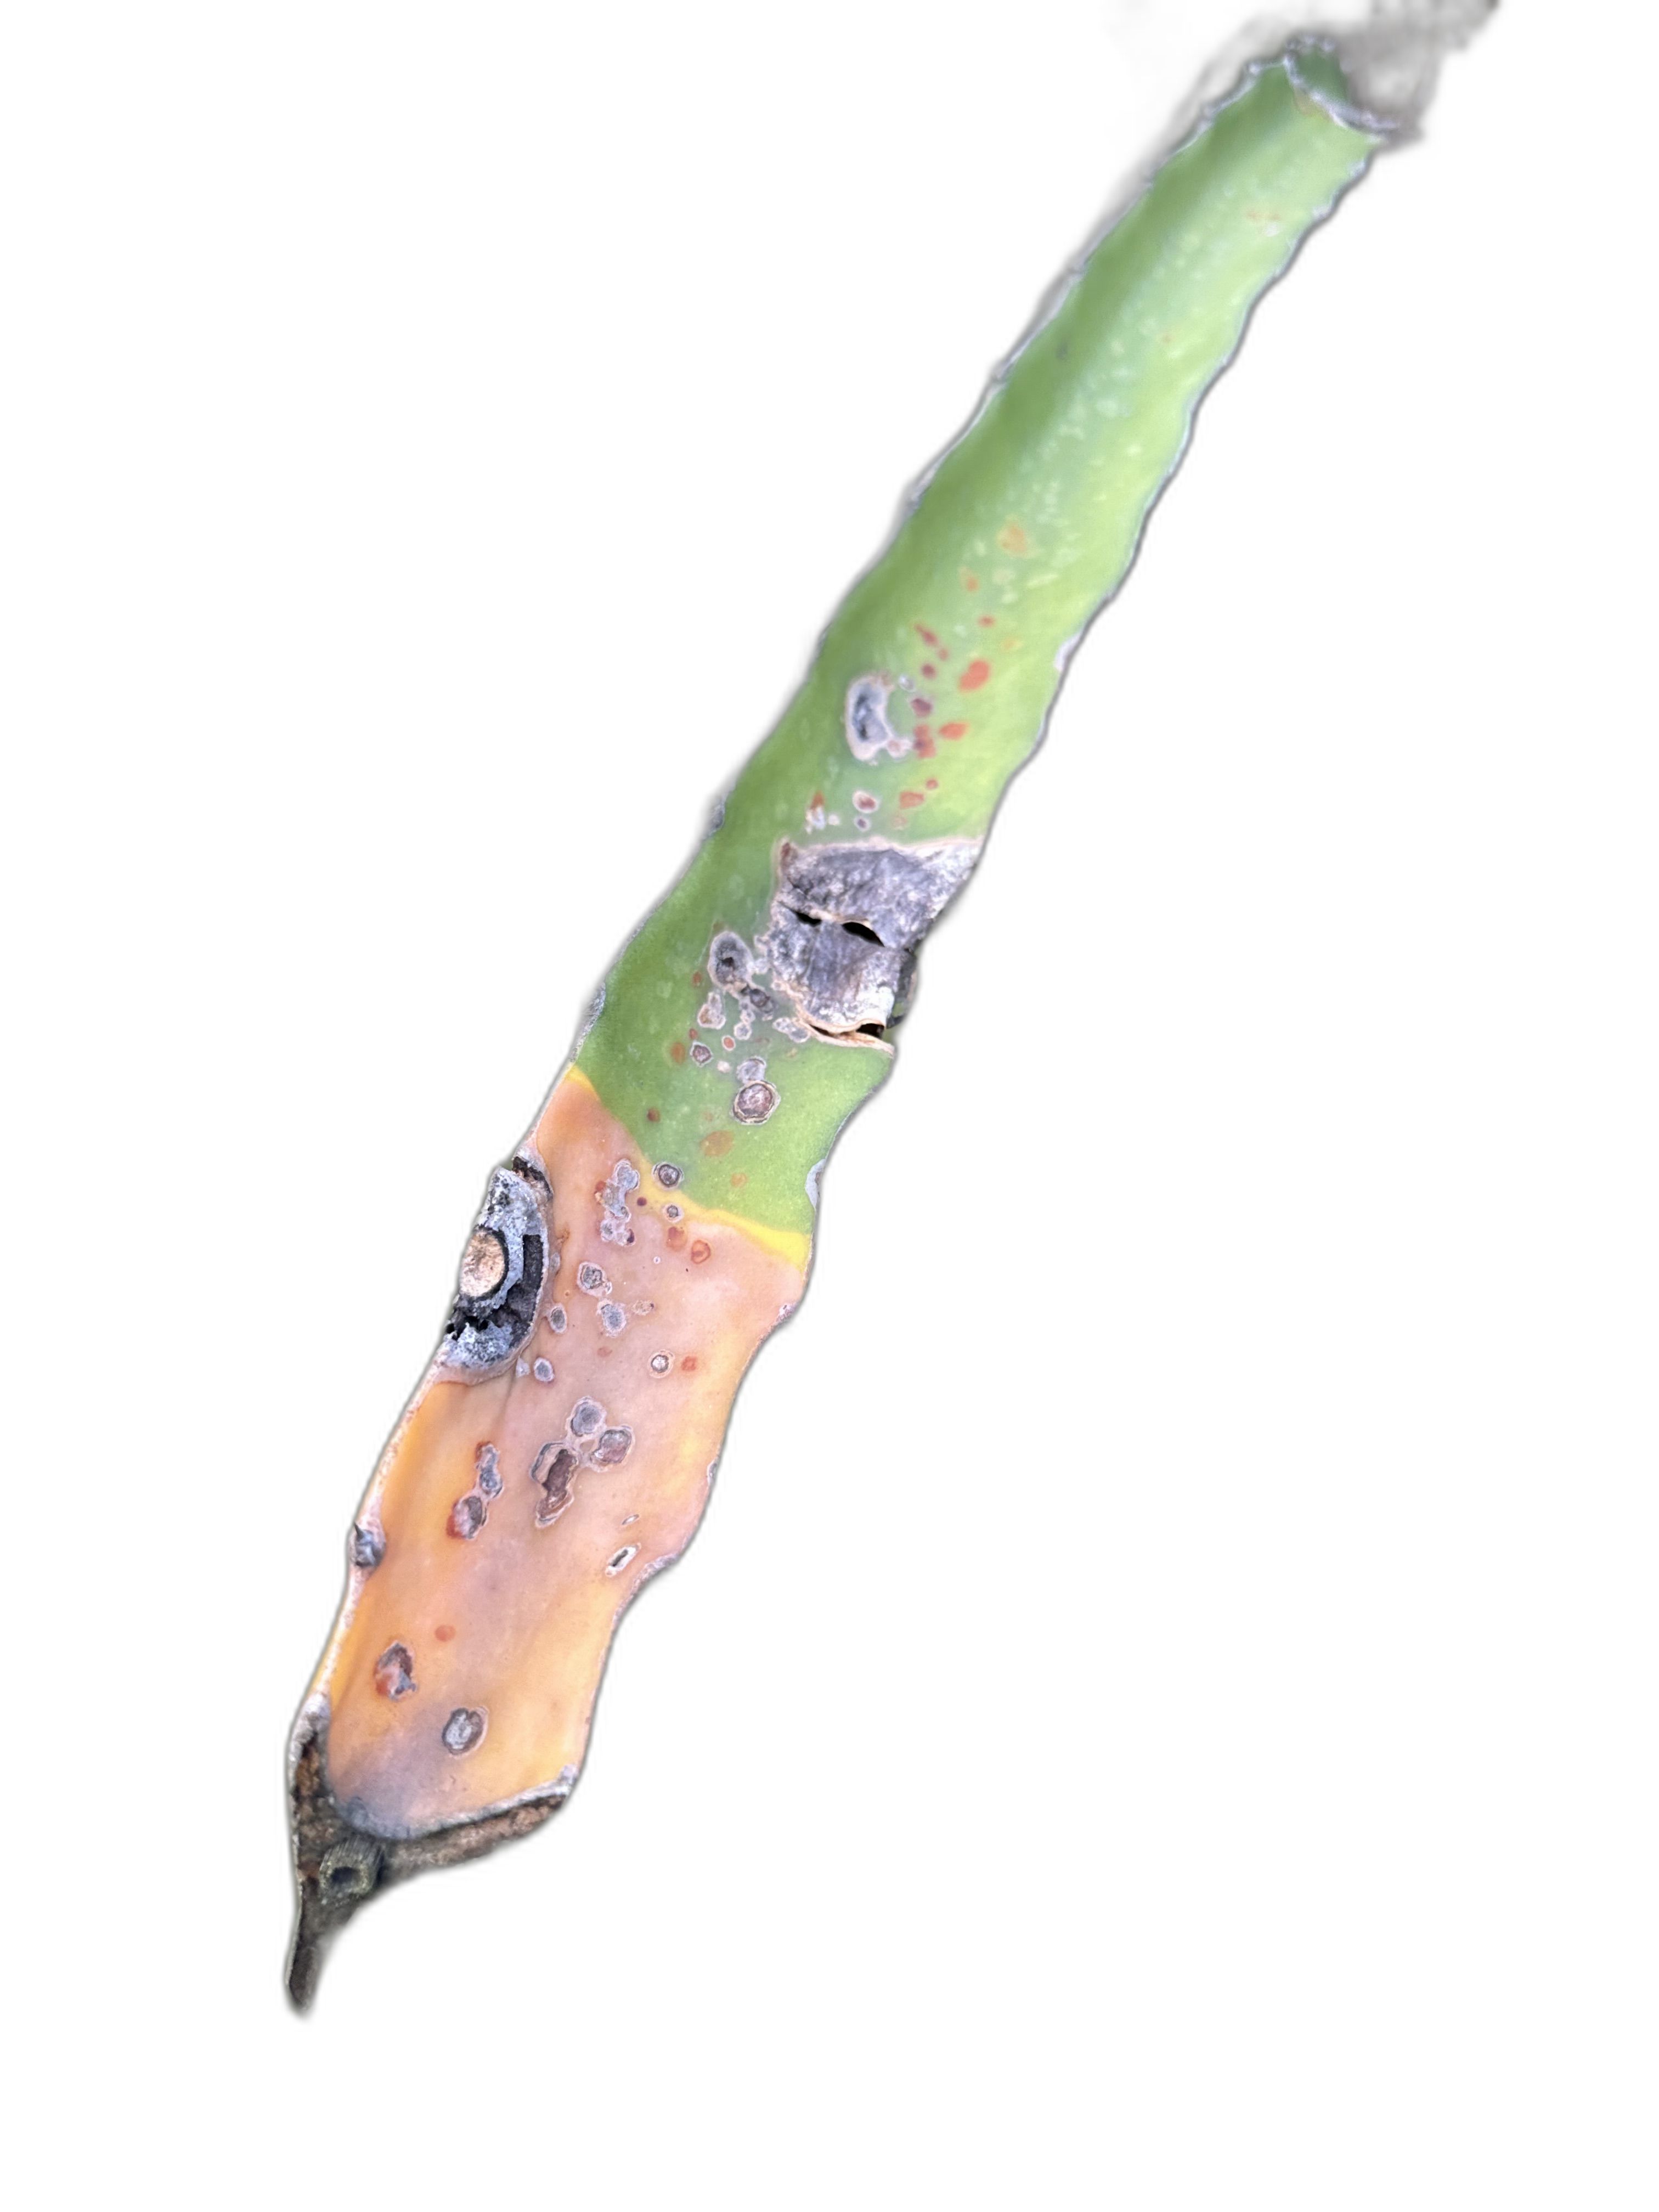
Label: Bad leaf